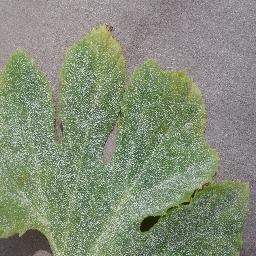
Label: Squash___Powdery_mildew